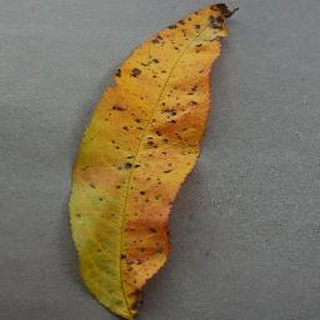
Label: peach_bacterial_spot